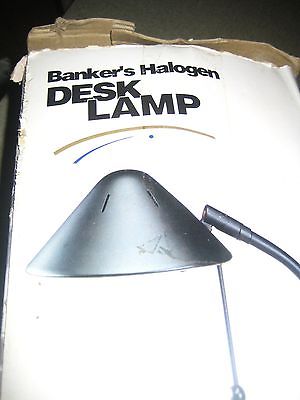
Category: lamp